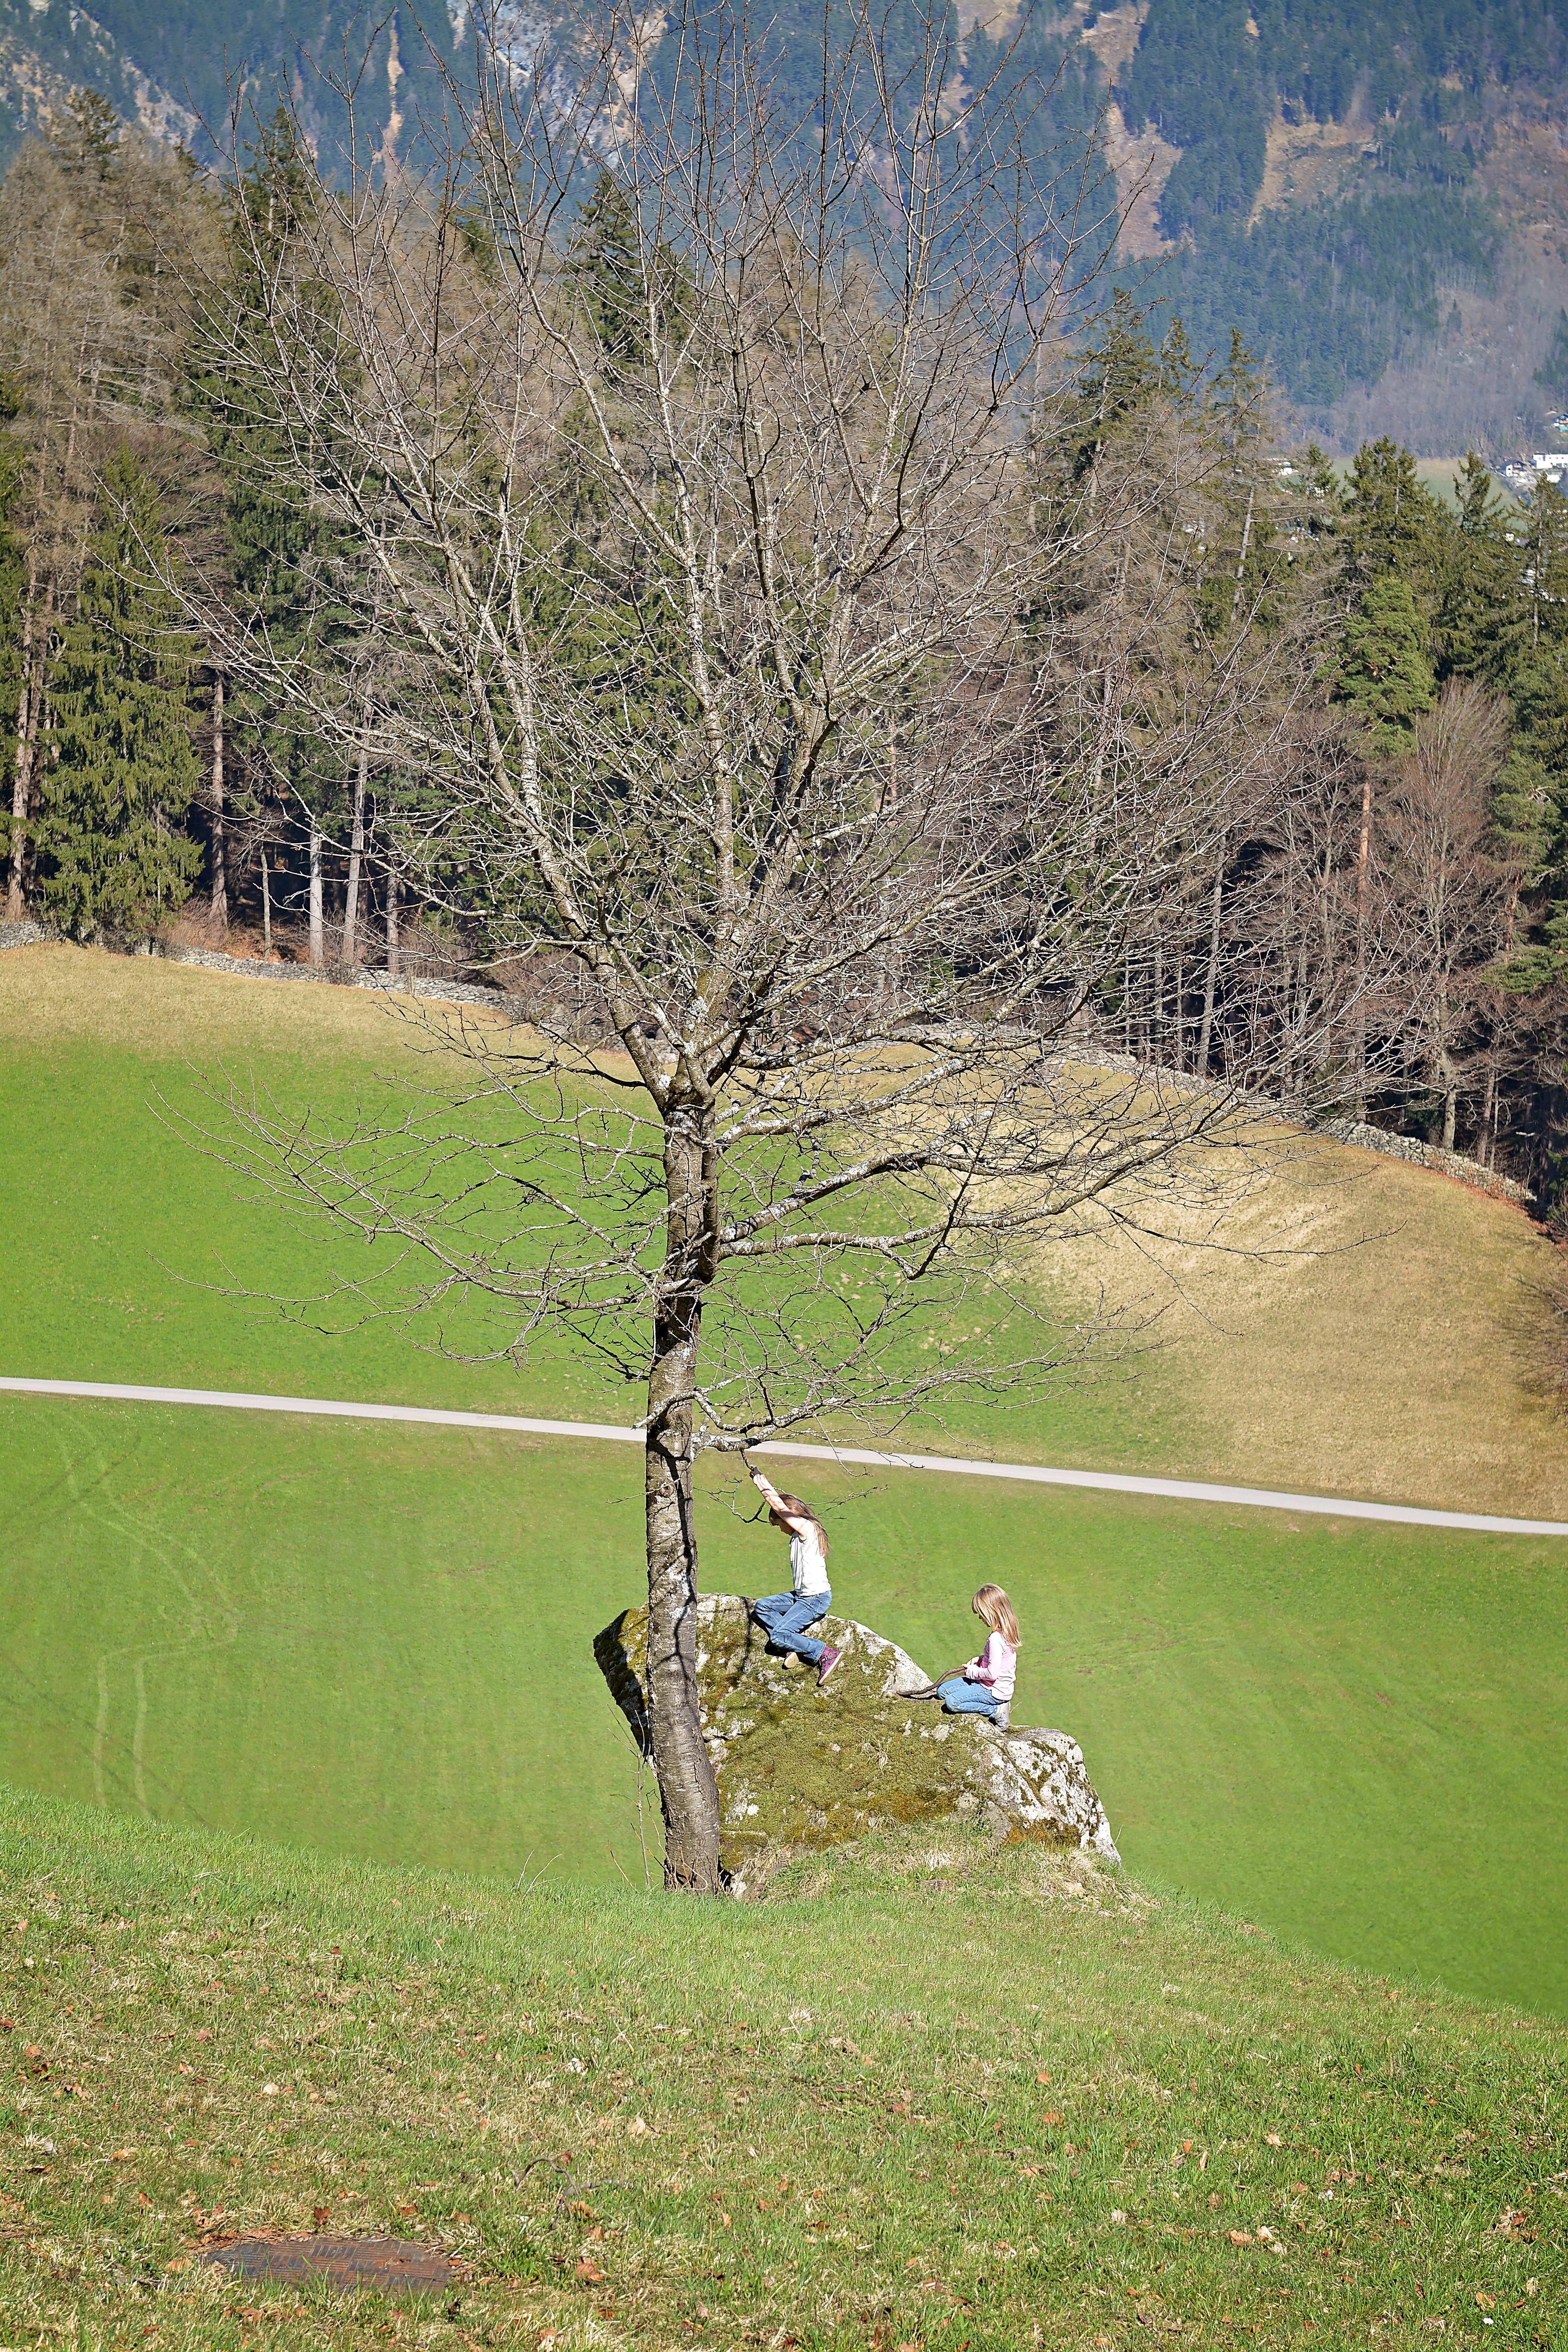
landscape, tree, nature, grass, plant, girl, lawn, meadow, play, leaf, flower, stone, green, flora, children, out, rural area, reported, woody plant